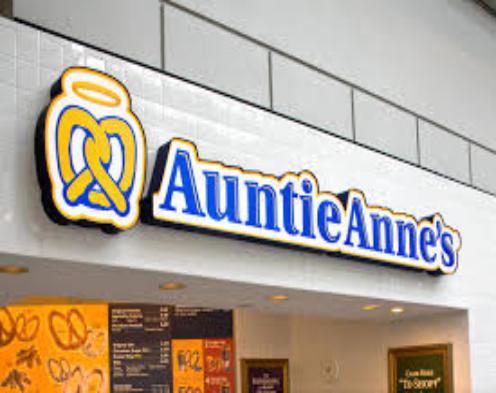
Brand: Auntie Anne's-2
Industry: Food